Sailing hydrofoil

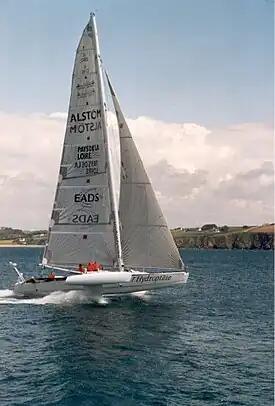
L'hydroptère experimental hydrofoil.

iFLY15 is a 15-foot hydrofoil catamaran equipped with automatic foils, built by CEC Catamarans GmbH. It uses a mechanical automatic system to stabilize the horizontal trim in the longitudinal and transverse directions. Jibes are facilitated by the four T-shaped foils which are always in the water and stabilize the boat.